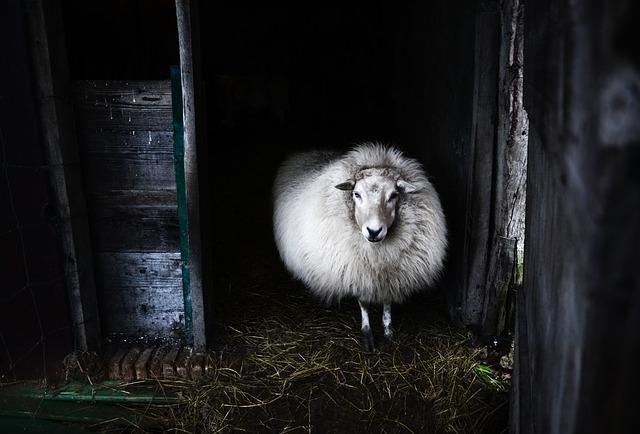
sheep